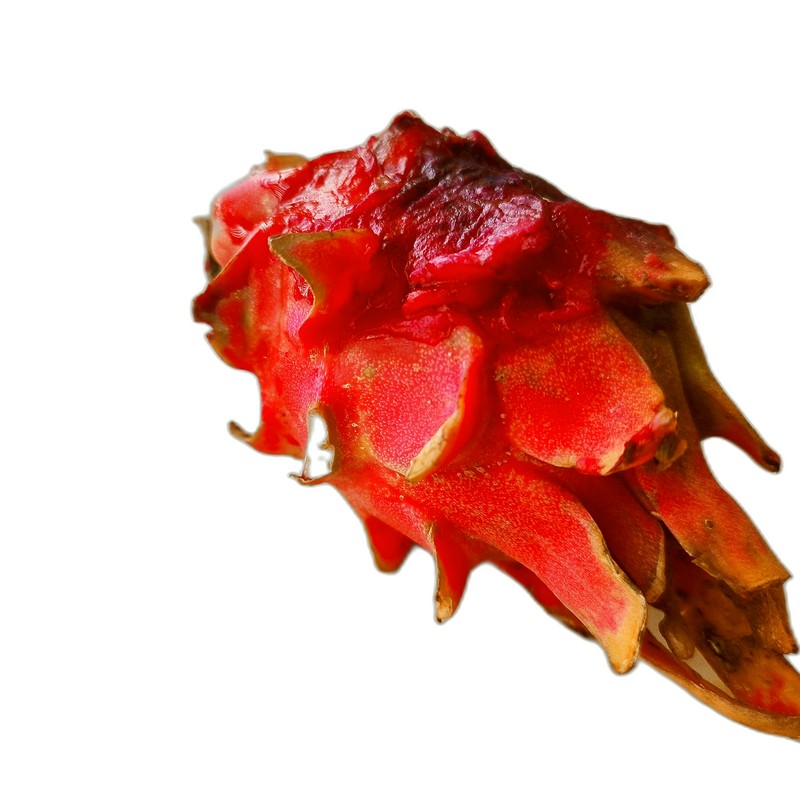
Label: Defect Dragon Fruit